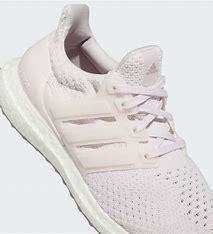
Brand: Adidas
Model: Ultraboost 5 DNA